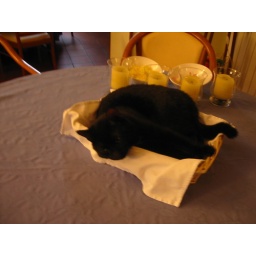
Cat sleeping in a bread basket in the restaurant of the Hotel De France